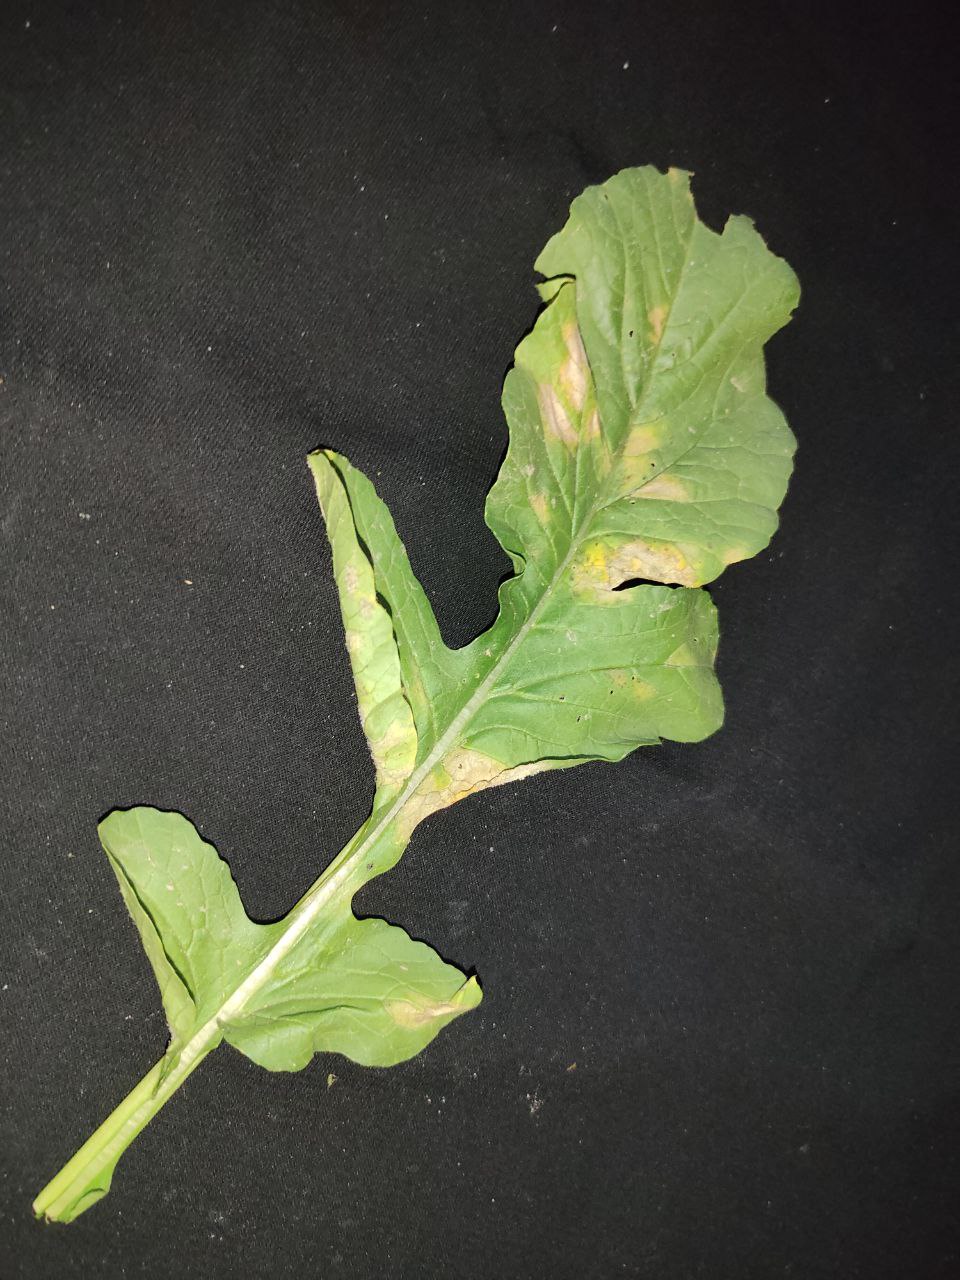
Label: Mosaic virus